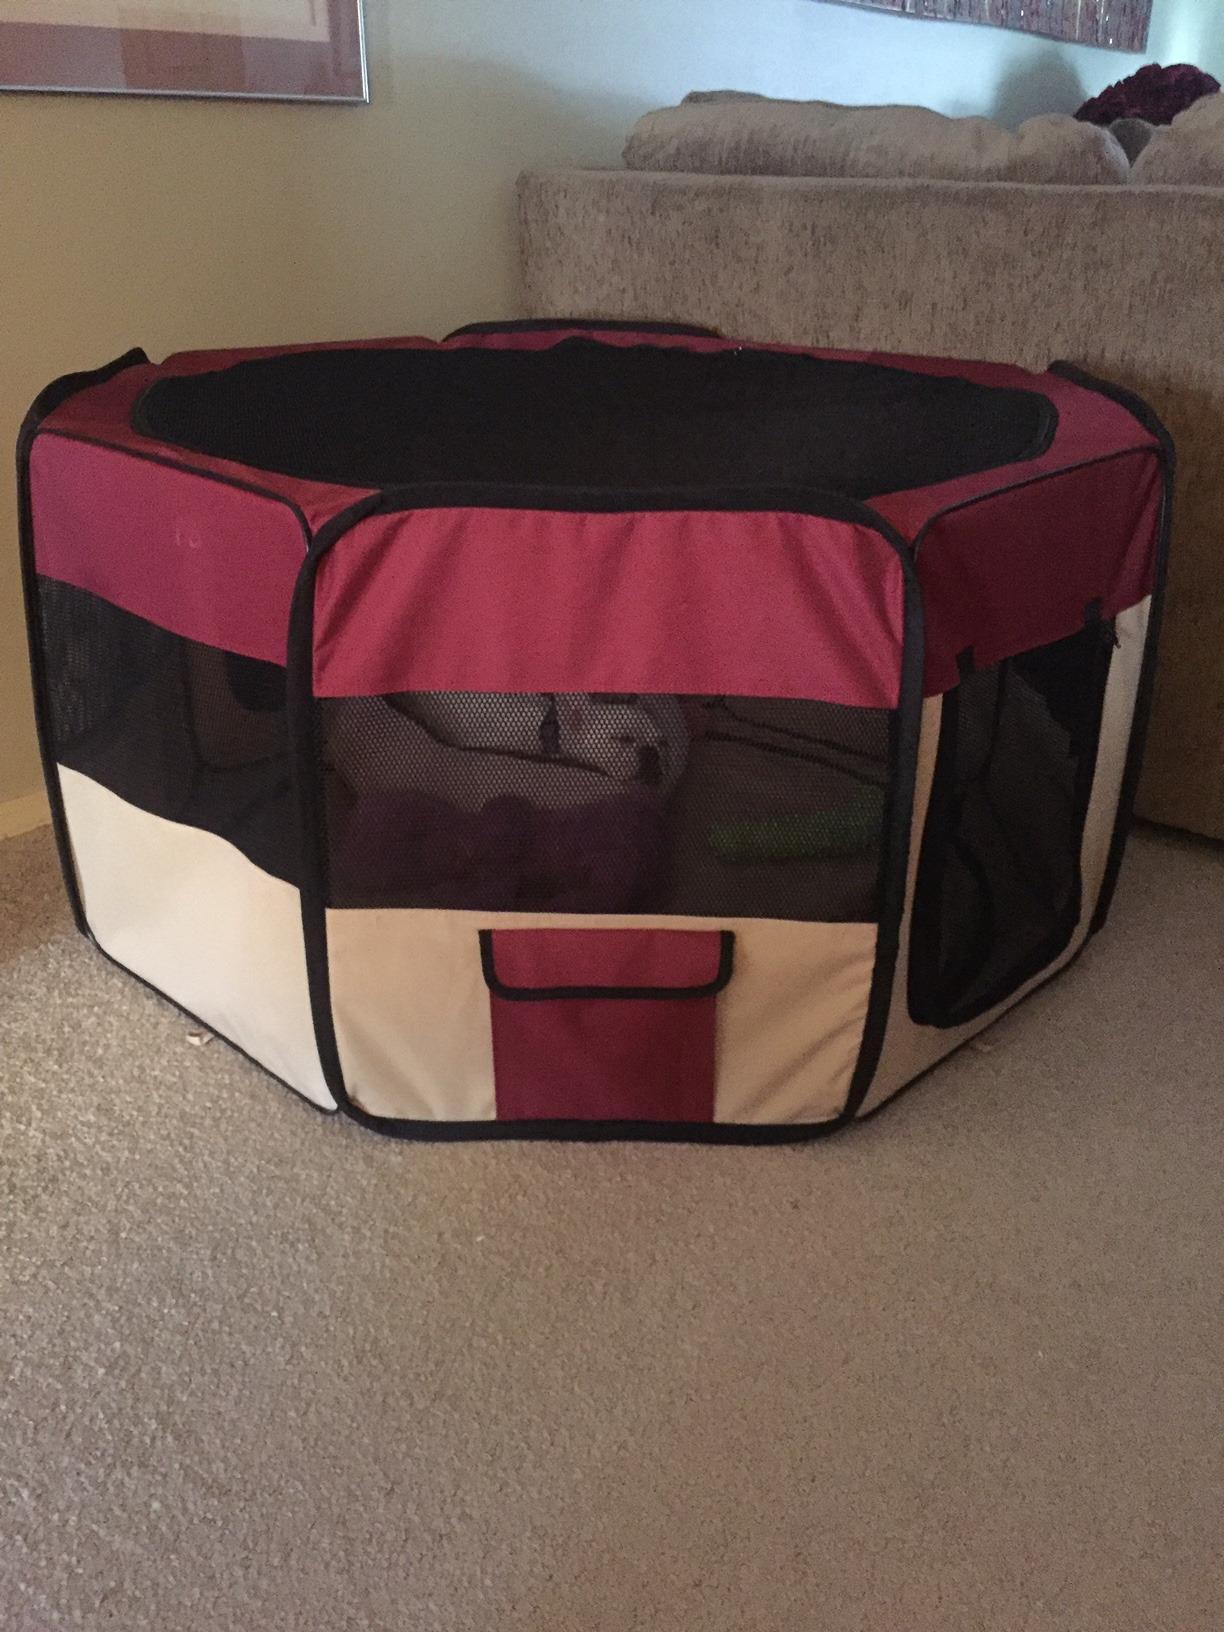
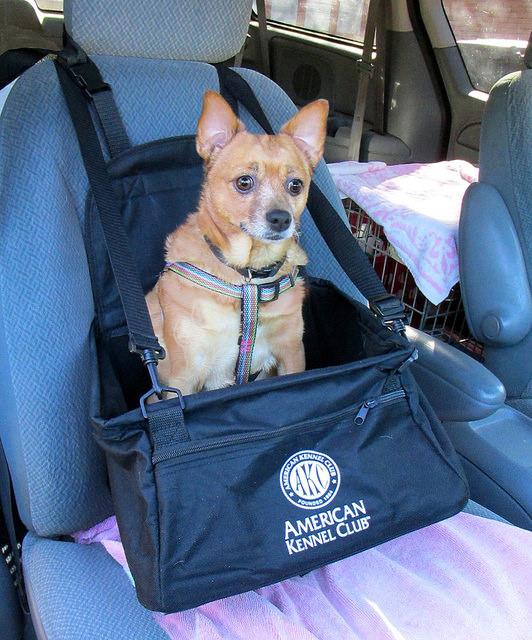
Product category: items_kennel
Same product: no